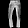
Label: Trouser